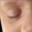
Label: baby